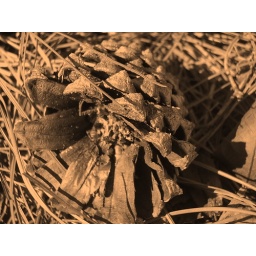
I took this picture of a pine cone where there were no pne tree within 20 feet.....